Beach groups

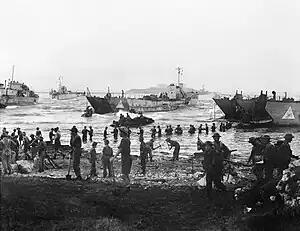
Highlanders assist with the unloading, while the beach group engineers prepare roads off the beach

This unit landed with the 51st (Highland) Infantry Division on Sicily on 10 July 1943. The infantry component was two companies of the 2/4th Hampshire Regiment.